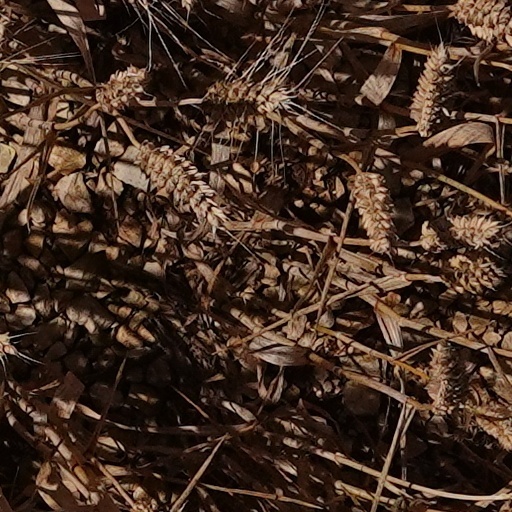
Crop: wheat